History of Taiwan

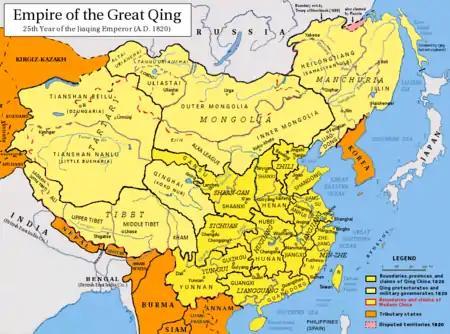
The Qing Empire in 1820, with provinces in yellow, military governorates and protectorates in light yellow, tributary states in orange.

Shi Lang remained in Taiwan for 98 days before returning to Fujian on 29 December 1683. In Fujian, some officials from the central government advocated for transporting all of Taiwan's inhabitants to the mainland and abandoning the island. One argued that defending Taiwan was impossible and increasing defense expenditures was unfavorable.